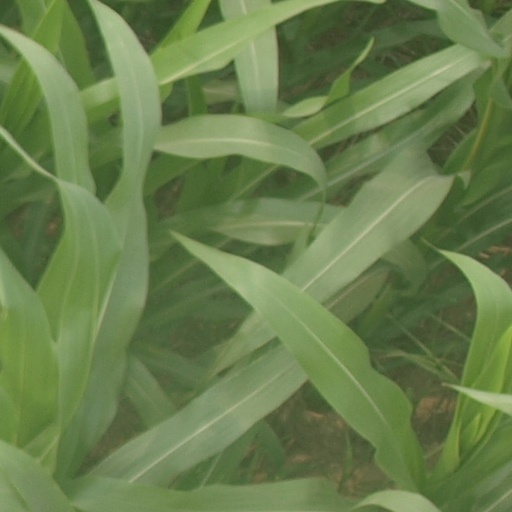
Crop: maize; corn